Lew Tendler

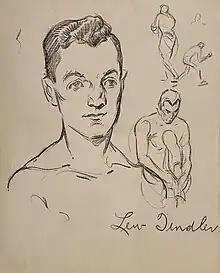
Signed drawing of Lew Tendler by Manuel Rosenberg 1924

"Lefty" Lew Tendler (September 28, 1898, in Philadelphia, Pennsylvania – November 5, 1970, in Atlantic City, New Jersey) was an American boxer. He is generally considered one of the best boxers to never have won a world title, though he was a top rated contender for both the world light and welterweight championships.